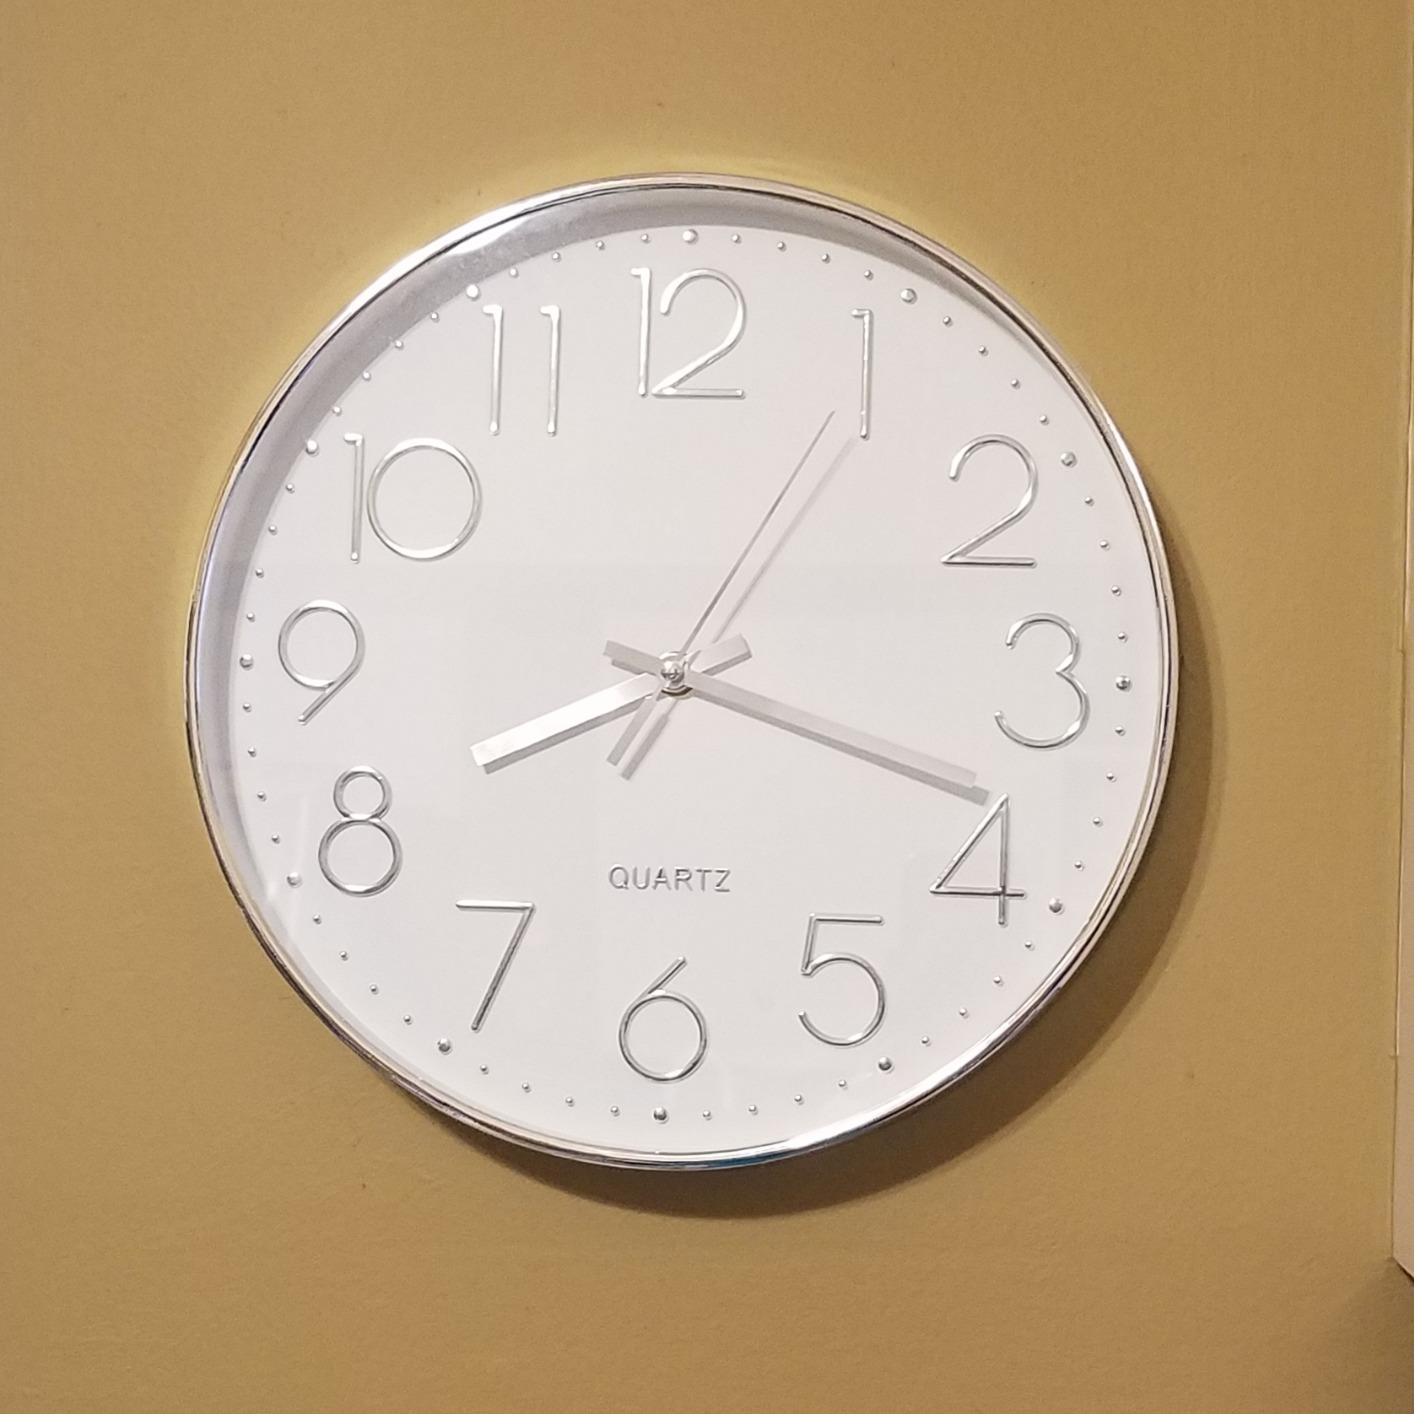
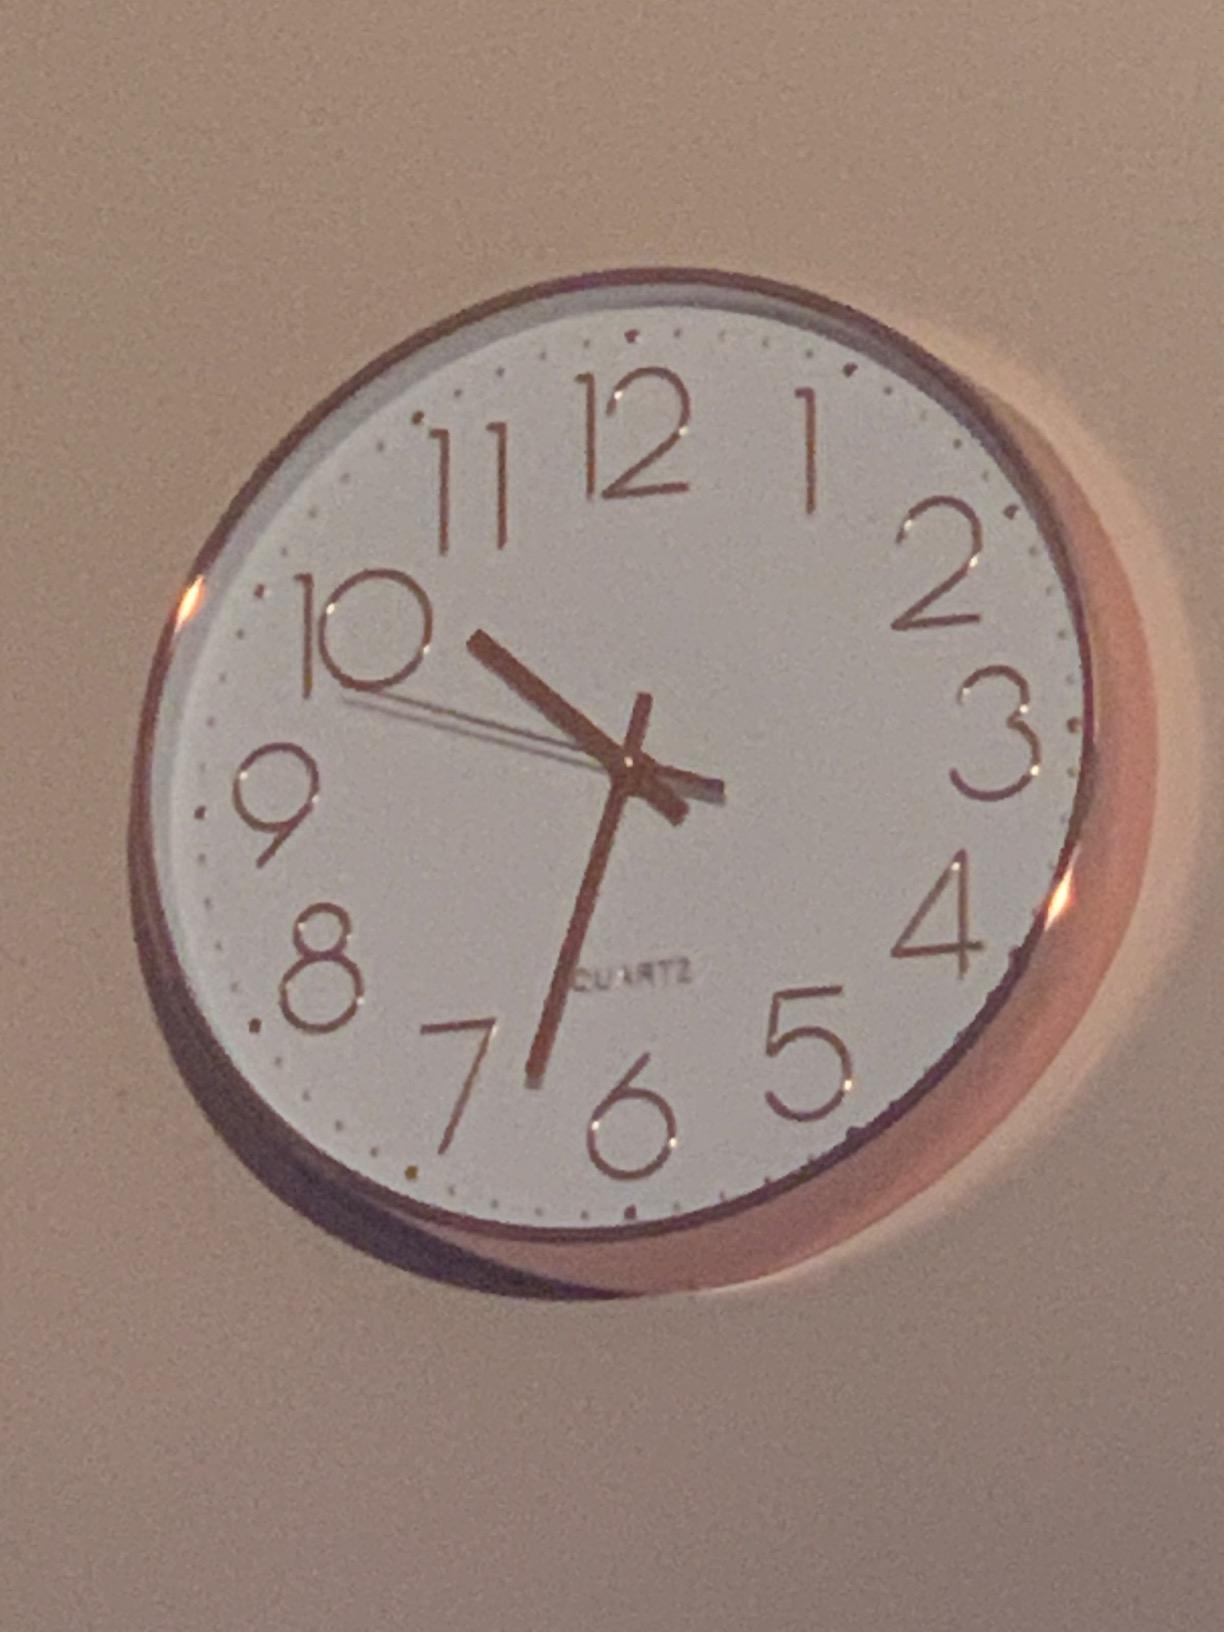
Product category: clock
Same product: no